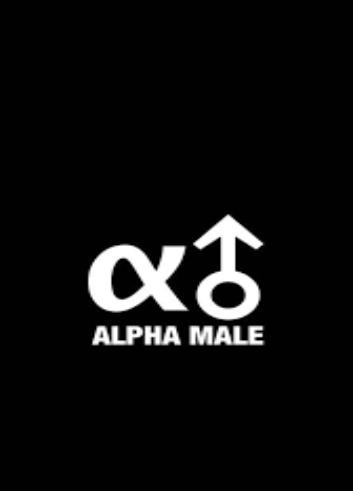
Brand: Alpha Male
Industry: Others